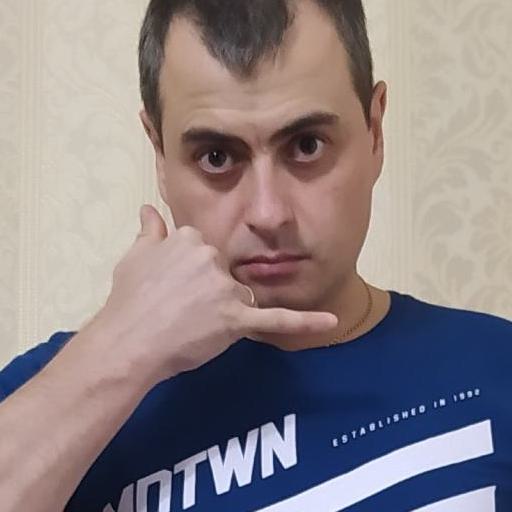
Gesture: call